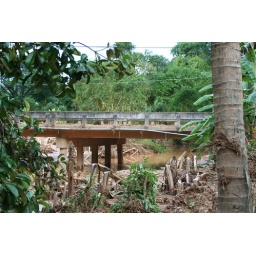
the flood water went over this bridge